Petr Kvíčala

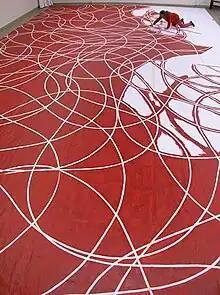
Work on sketches for ceiling painting "Watermelon-Cut Ceiling Dance", 2004

In Memory cycle (2001–2003) Kvíčala works with a negative definition of lines, delineating them with a surrounding red surface, a memory of lines and fragments of ornaments, their imprint in the mind. Working with broad lines led author to an opposite extreme: using white paint he reduced ornamental lines to the very extreme of technical possibilities of traditional painting (Fine Stripes – Coded Ornaments 2008).